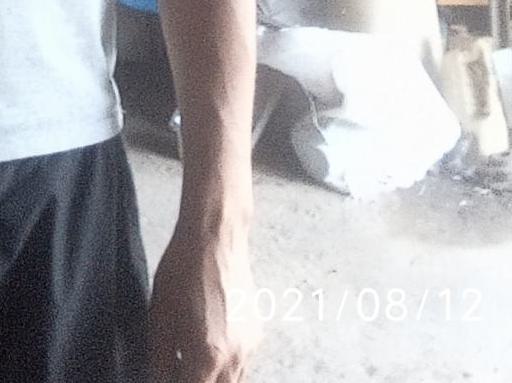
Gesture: no_gesture